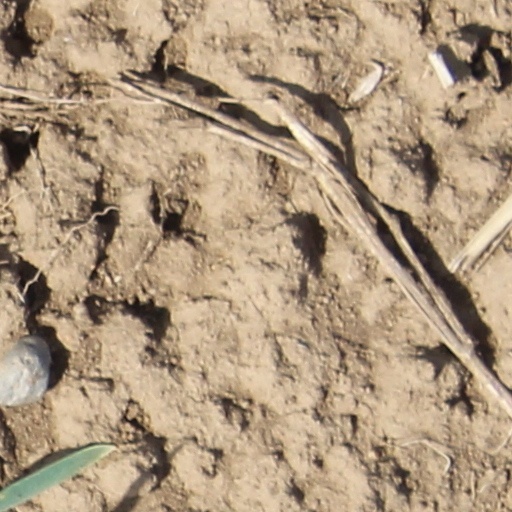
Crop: wheat